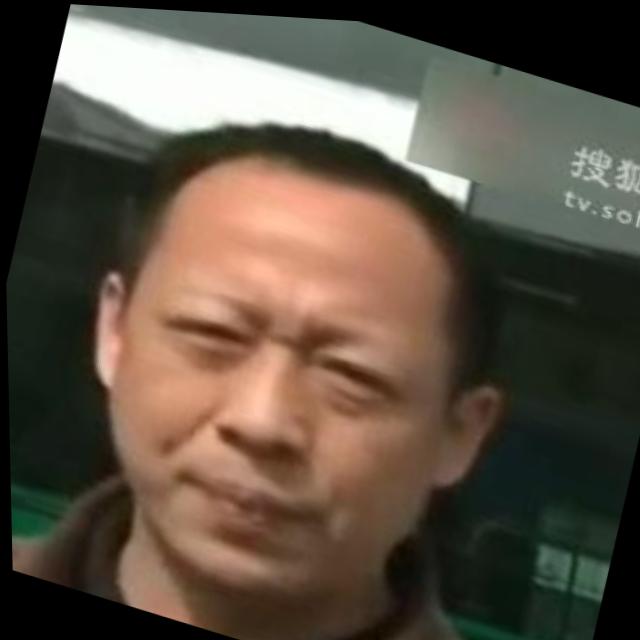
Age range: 21-44